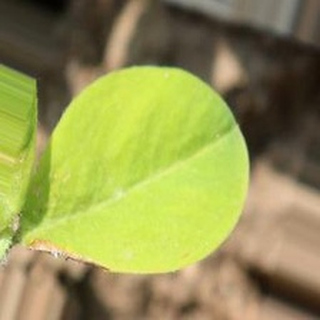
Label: groundnut_nutrition_deficiency